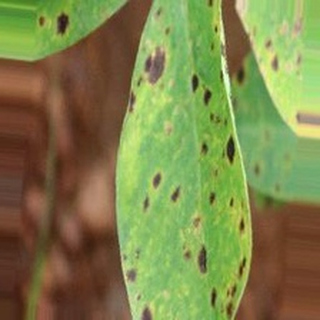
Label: groundnut_late_leaf_spot